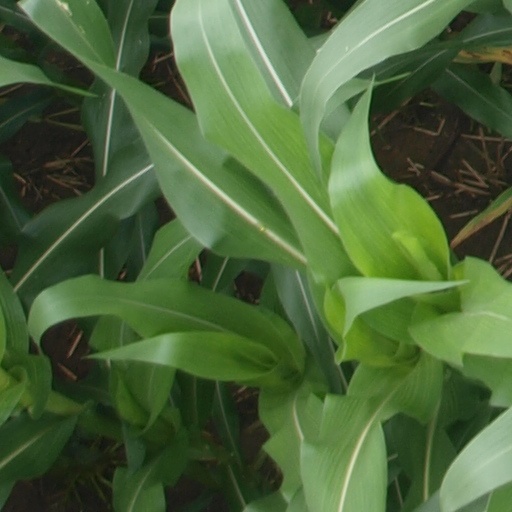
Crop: maize; corn